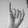
ASL letter: I